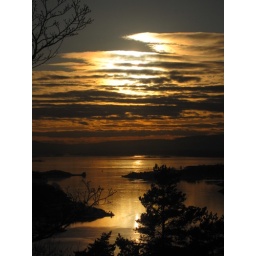
View from the forest by my house in Oslo .